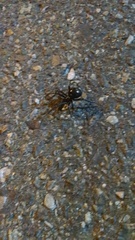
Species: Lactrodectus_hesperus